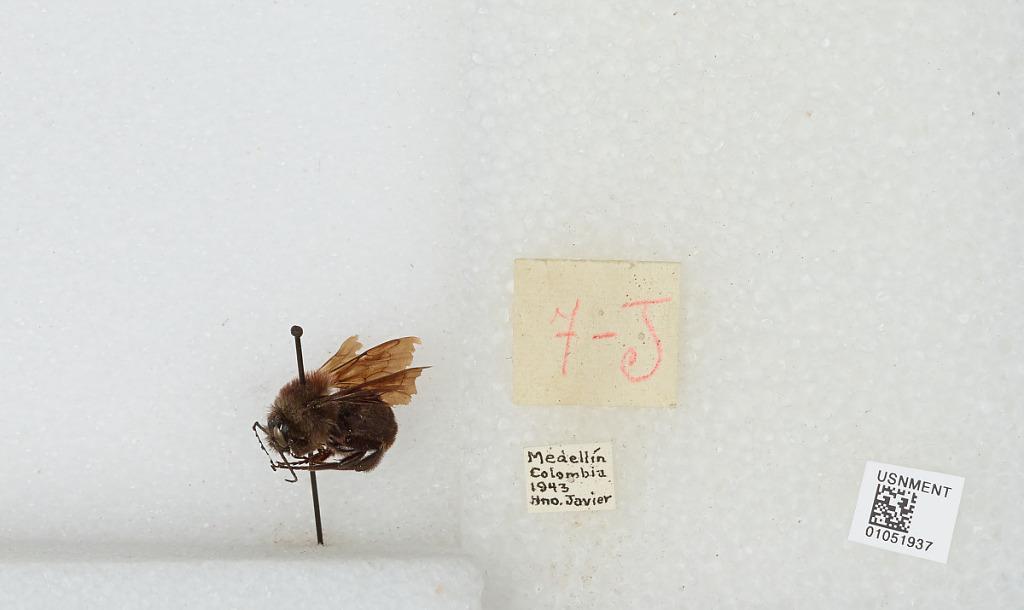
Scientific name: Bombus sp.
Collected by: H. Javier
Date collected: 1943--
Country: Colombia
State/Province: Antioquia
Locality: Medellín
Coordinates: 6.2482, -75.5672